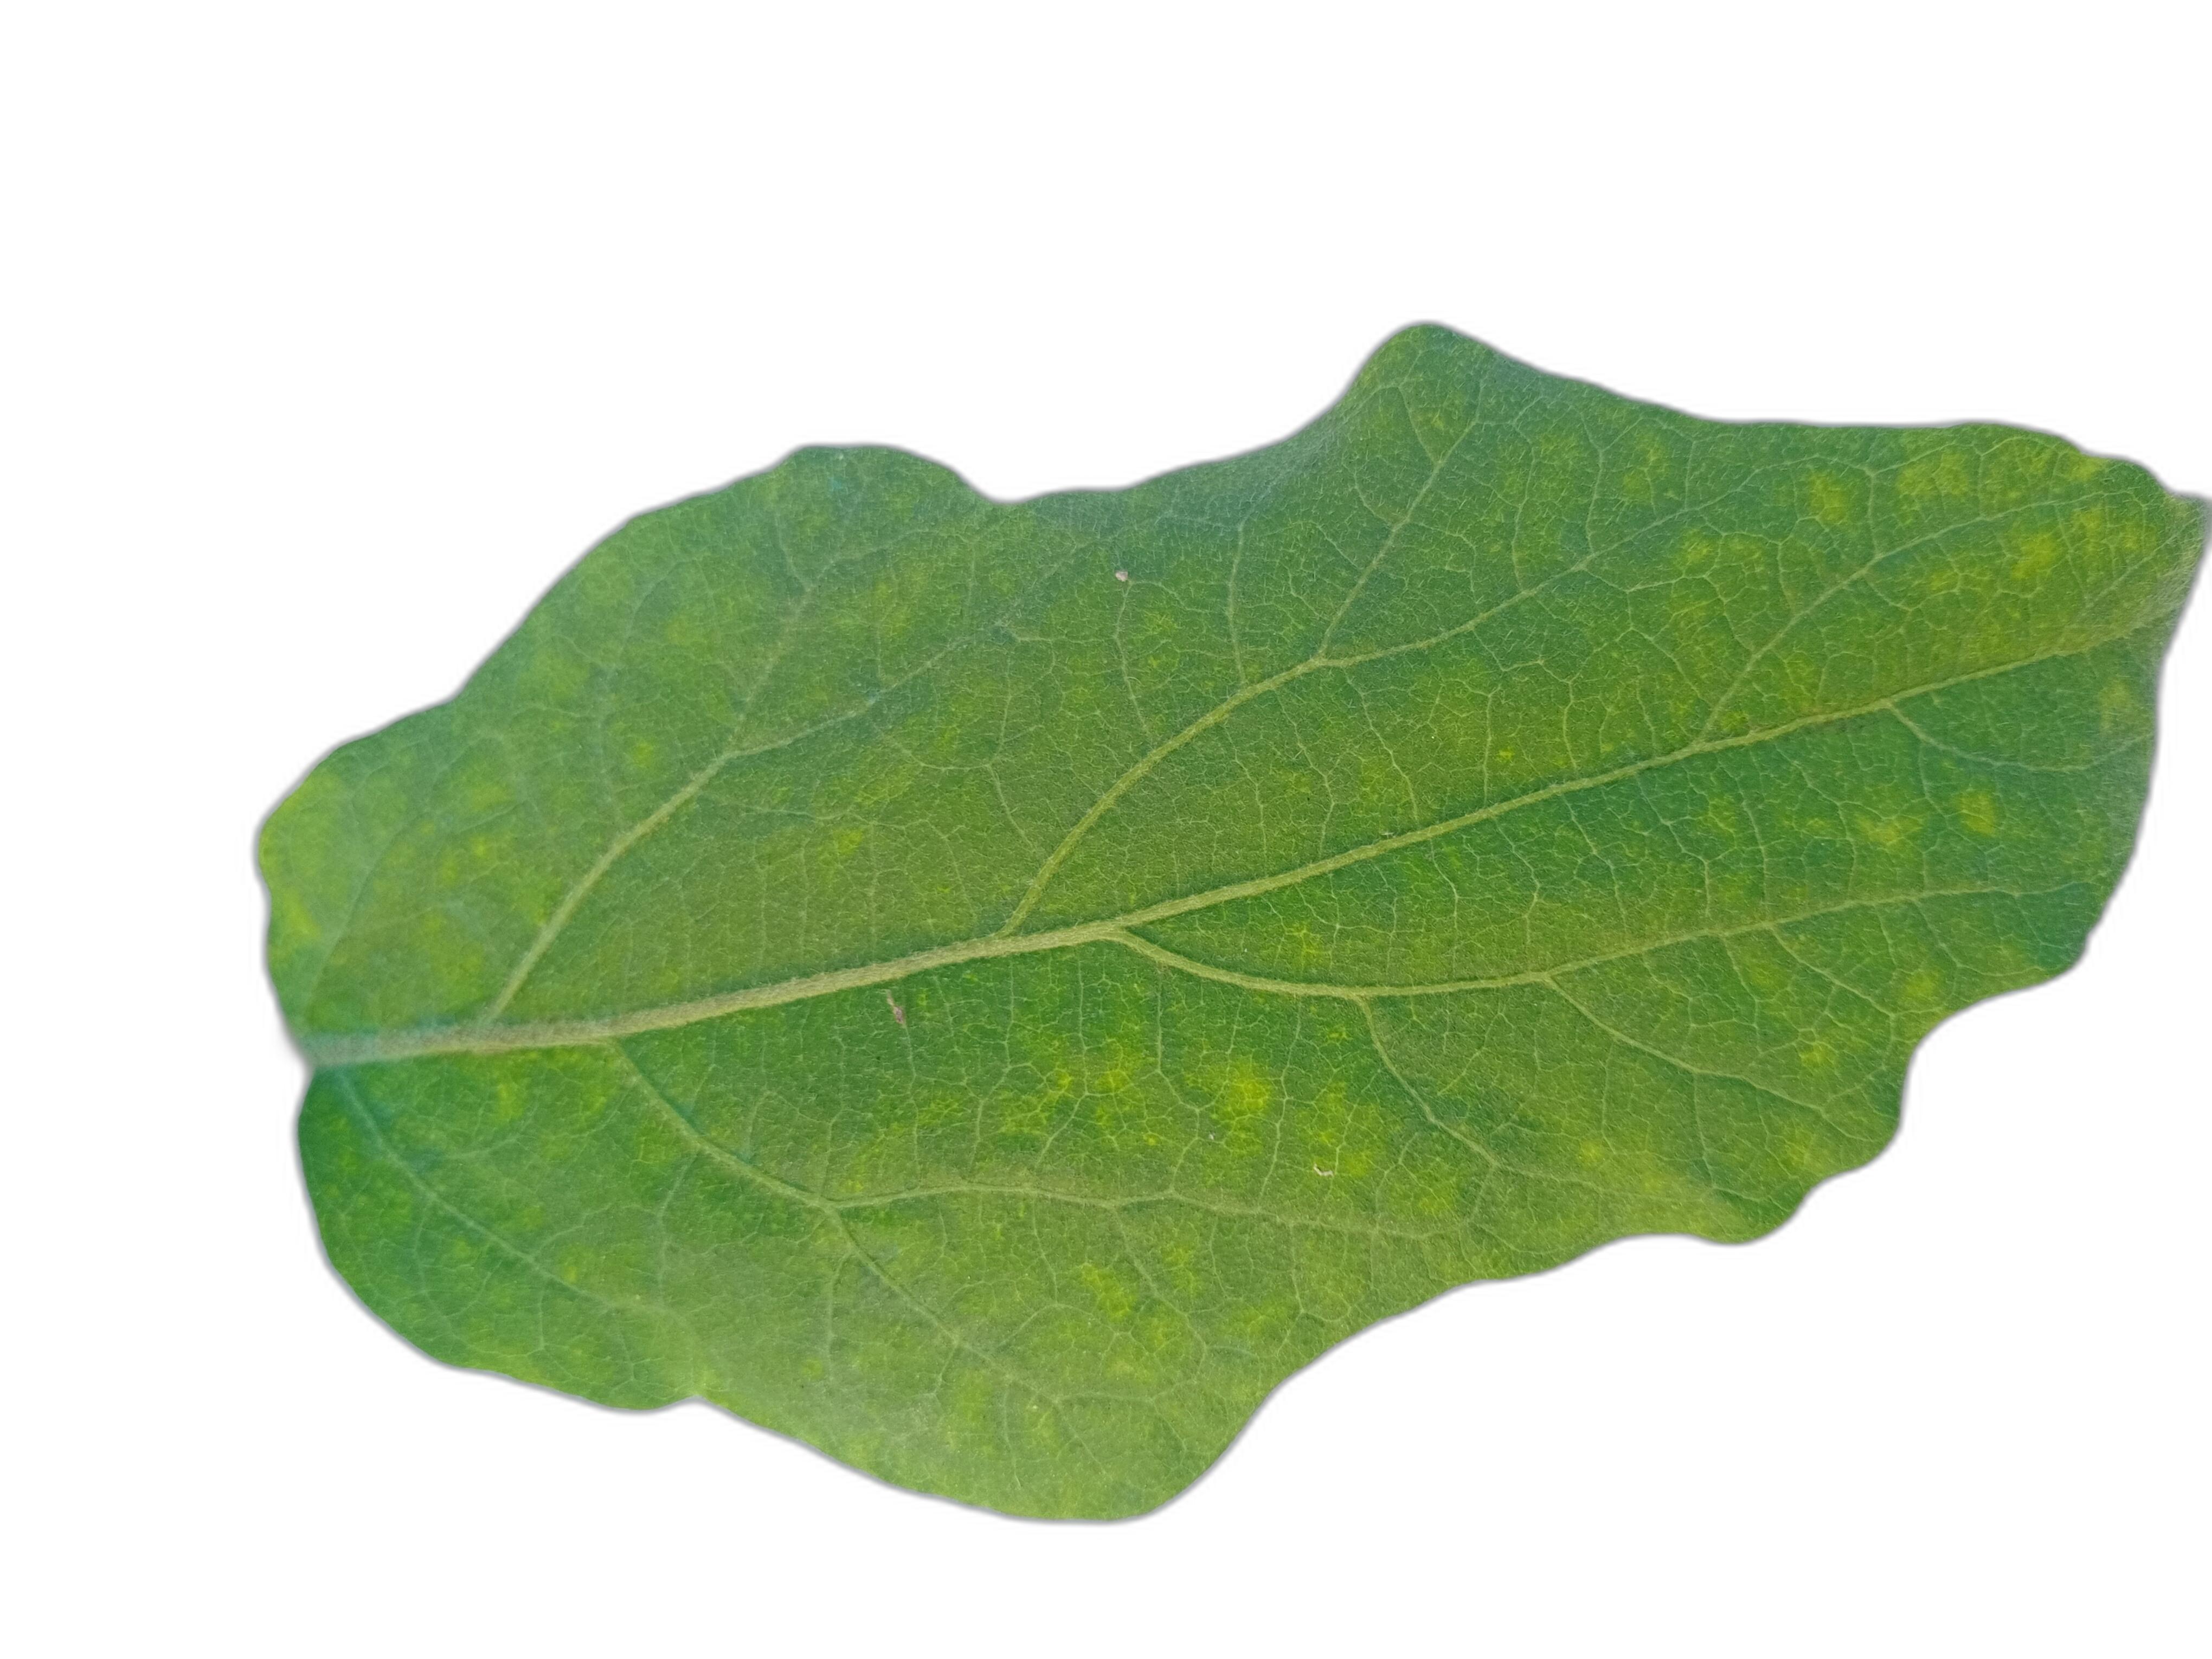
Label: Healthy Leaf